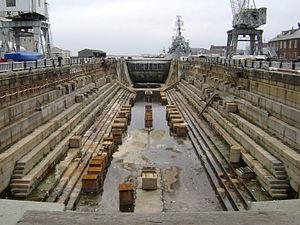
Ce qui suit est la liste des Historic Civil Engineering Landmarks, c'est-à-dire la liste des monuments historiques de génie civil, établie aux États-Unis par l' American Society of Civil Engineers depuis qu'elle a commencé le programme en 1964. Cette désignation est accordée à des projets, des structures et des sites situés aux États-Unis et dans le reste du monde. À compter de 2013, il y a plus de 260 éléments dans cette liste.